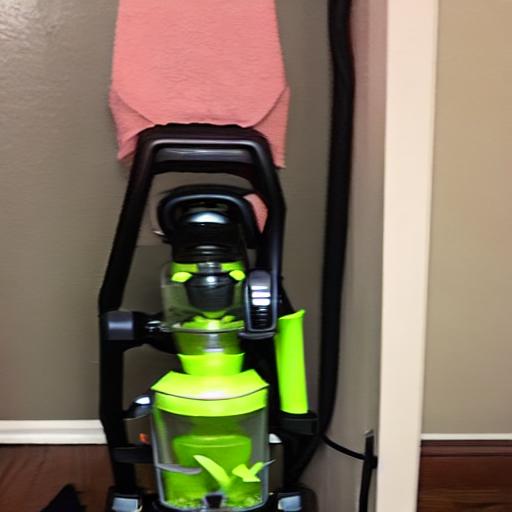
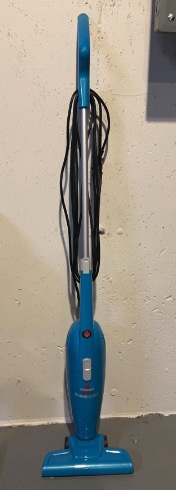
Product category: items_vacuum
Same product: no